Supplemental Nutrition Assistance Program

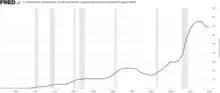
SNAP benefits cost since the 1960s

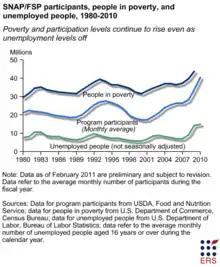
SNAP is closely related to poverty and unemployment.

Amounts paid to program beneficiaries rose from $28.6 billion in 2005 to $76 billion in 2013, falling back to $66.6 billion by 2016. This increase was due to the high unemployment rate (leading to higher SNAP participation) and the increased benefit per person with the passing of ARRA. SNAP average monthly benefits increased from $96.18 per person to $133.08 per person. Other program costs, which include the Federal share of State administrative expenses, Nutrition Education, and Employment and Training, amounted to roughly $3.7 million in 2013. There were cuts into the program's budget introduced in 2014 that were estimated to save $8.6 billion over 10 years. Some of the states are looking for measures within the states to balance the cuts, so they would not affect the recipients of the federal aid program.